Electricity sector in Switzerland

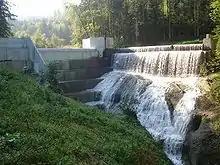
Small hydropower plant Buchholz, Switzerland

The electricity sector in Switzerland relies mainly on hydroelectricity, since the Alps cover almost two-thirds of the country's land mass, providing many large mountain lakes and artificial reservoirs suited for hydro power. In addition, the water masses drained from the Swiss Alps are intensively used by run-of-the-river hydroelectricity (ROR). With 9,052 kWh per person in 2008, the country's electricity consumption is relatively high and was 22% above the European Union's average.